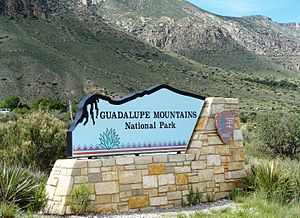
Guadalupe Mountains National Park
Skilt ved indgangen til parken
Guadalupe Mountains National Park er en nationalpark i delstaten Texas, USA. Parken blev etableret 30. september 1972, og er på 349 km². Den vigtigste naturattraktion i nationalparken er ørken- og prærielandskabet som er karakteristisk for staterne mod sydvest. Parken ligger i Guadalupe Mountains i Vest-Texas, 40 kilometer syd for Carlsbad Caverns National Park i New Mexico.